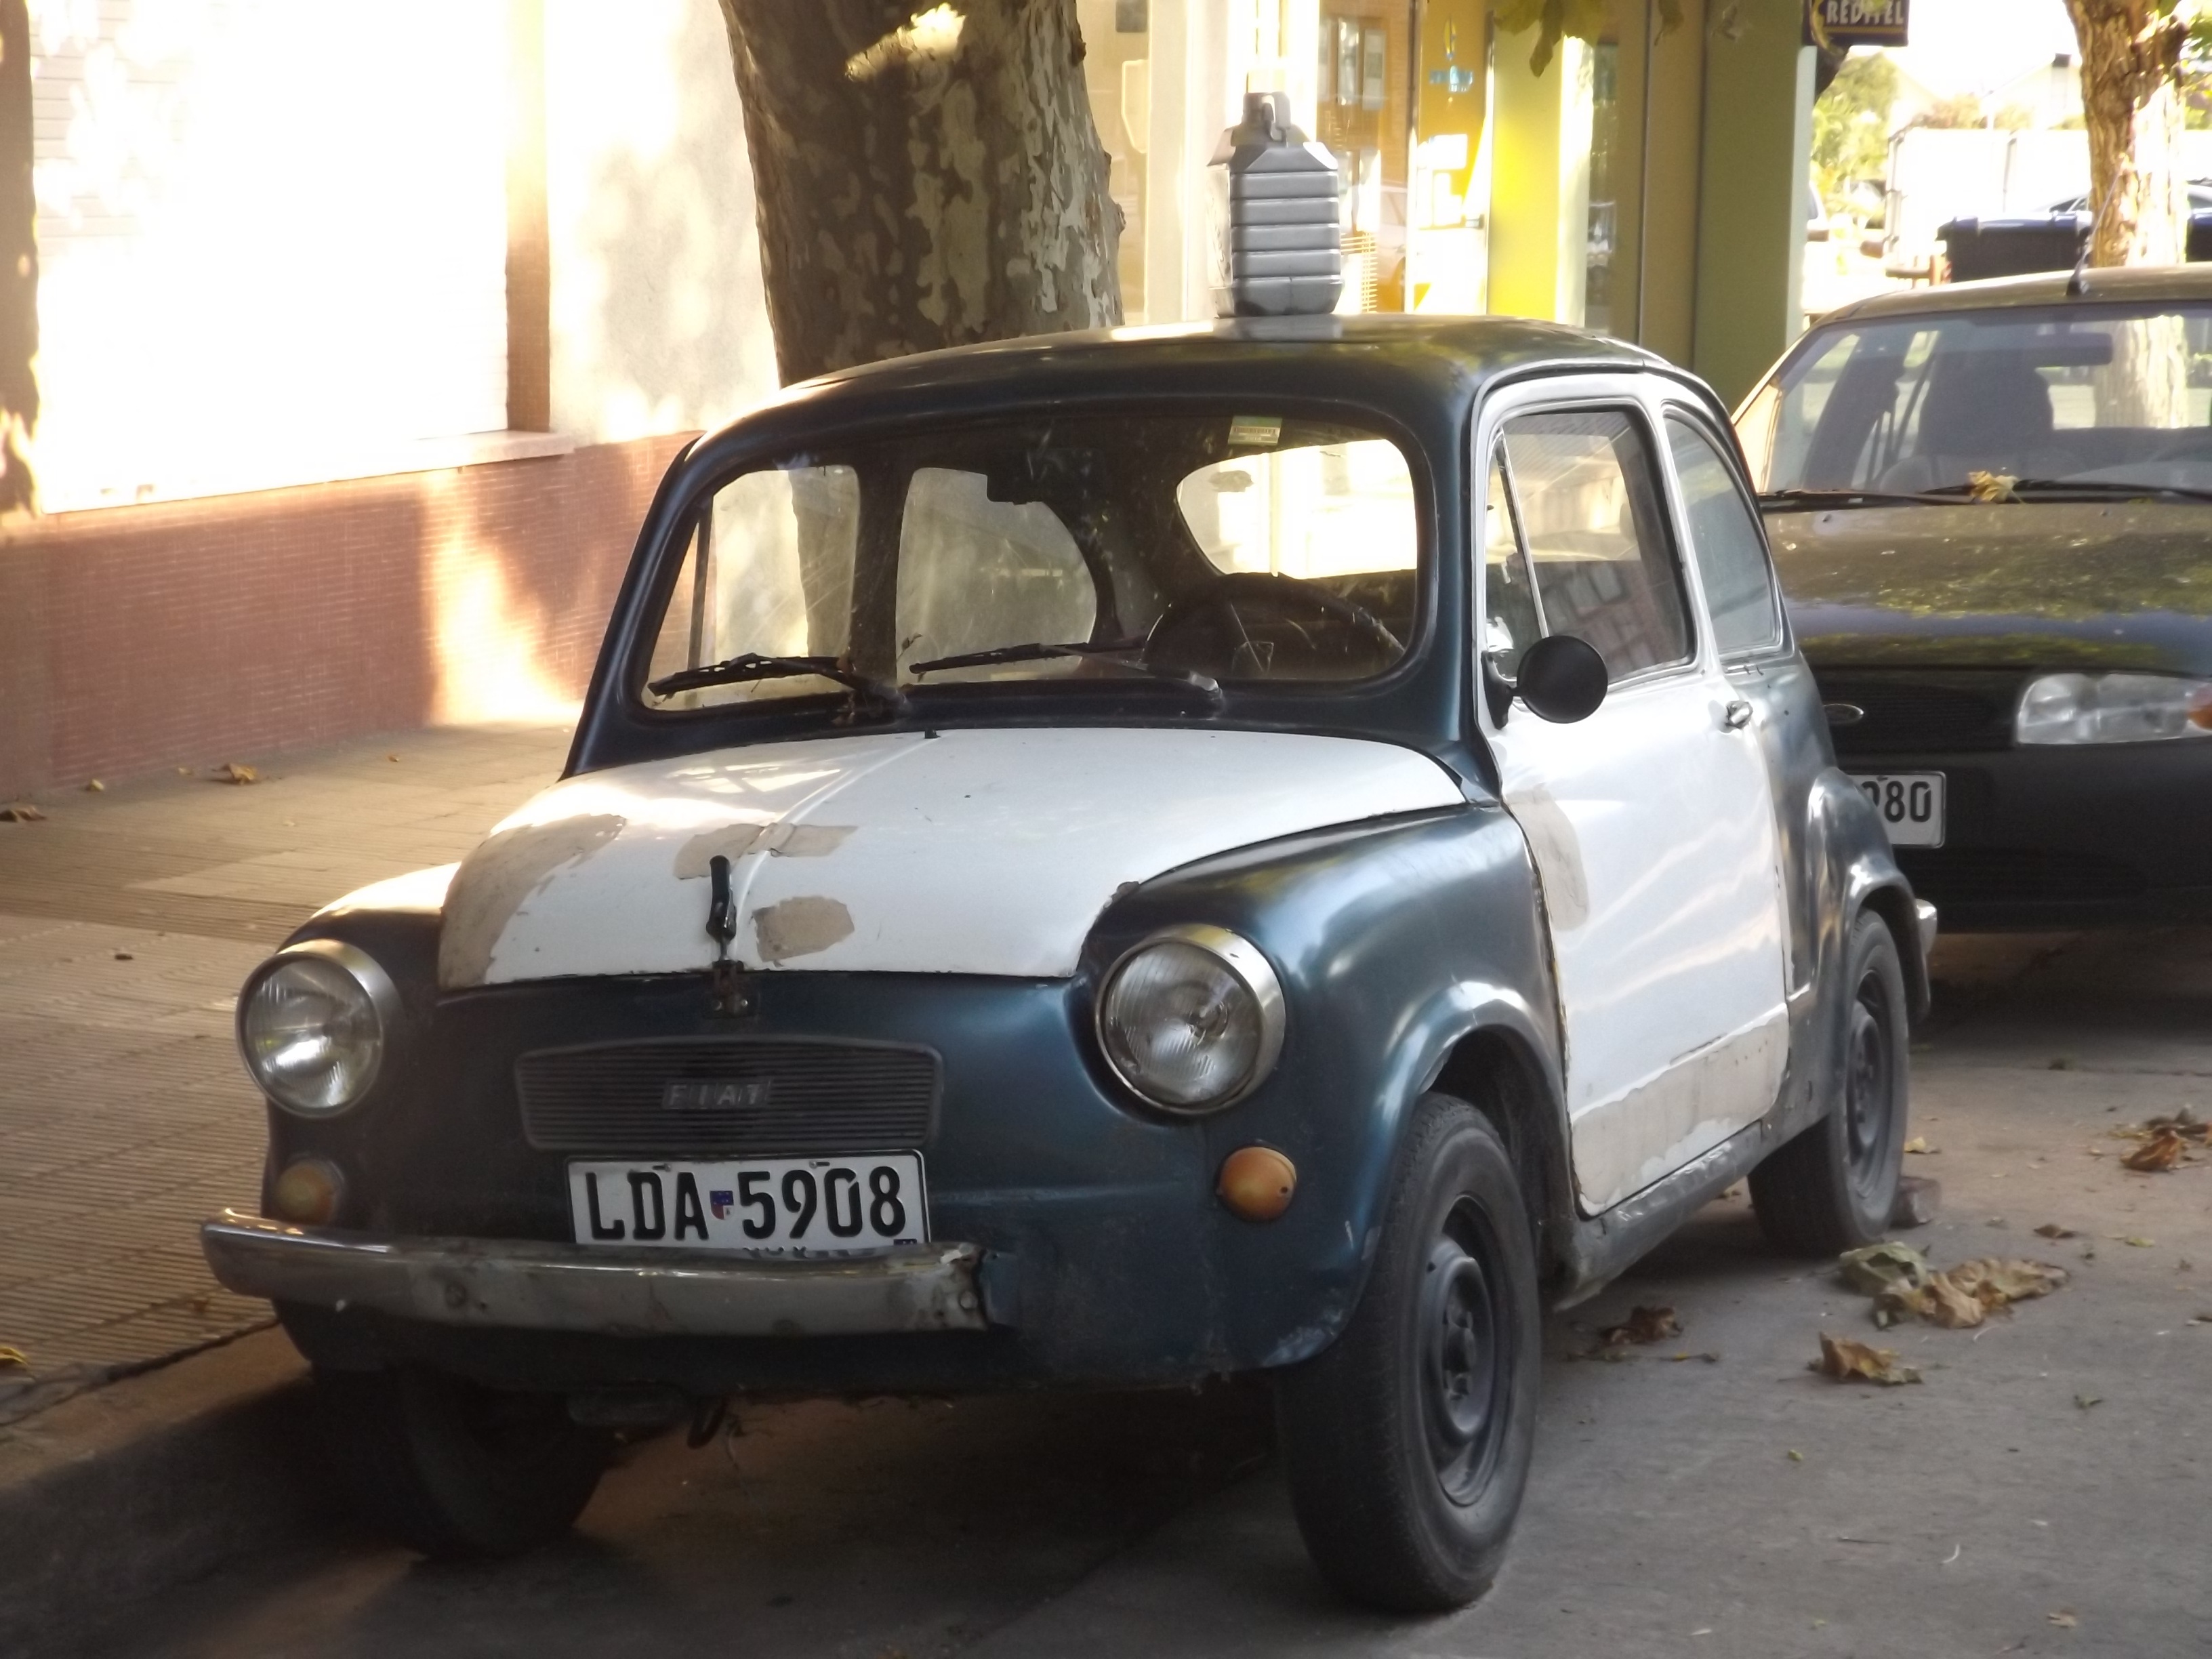
car, vintage, old, truck, vehicle, cars, cologne, uruguay, antique car, city car, off road vehicle, yesteryear, land vehicle, automobile make, compact car, fiat 600, zastava 750